James Oliphant

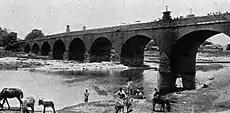
Chaderghat bridge, Hyderabad which was earlier known as Oliphant bridge

Chaderghat is a suburb of Hyderabad. Chaderghat Bridge or Oliphant Bridge was built by Lt.Col. Oliphant during the reign of Nizam Nasir-ud-dawlah. The bridge spans the Musi River and was constructed between 1829 and 1831, for which James received the thanks of the Governor-General.